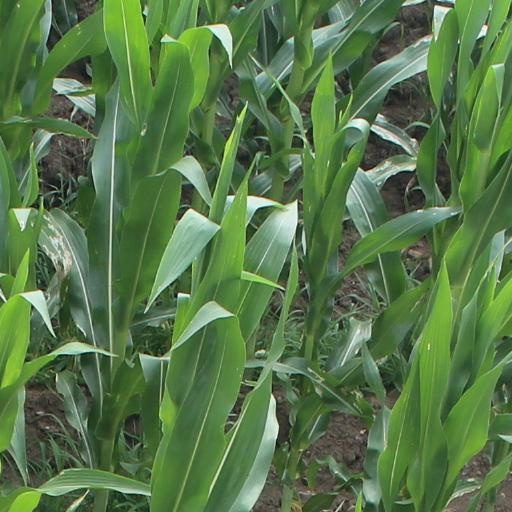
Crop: maize; corn